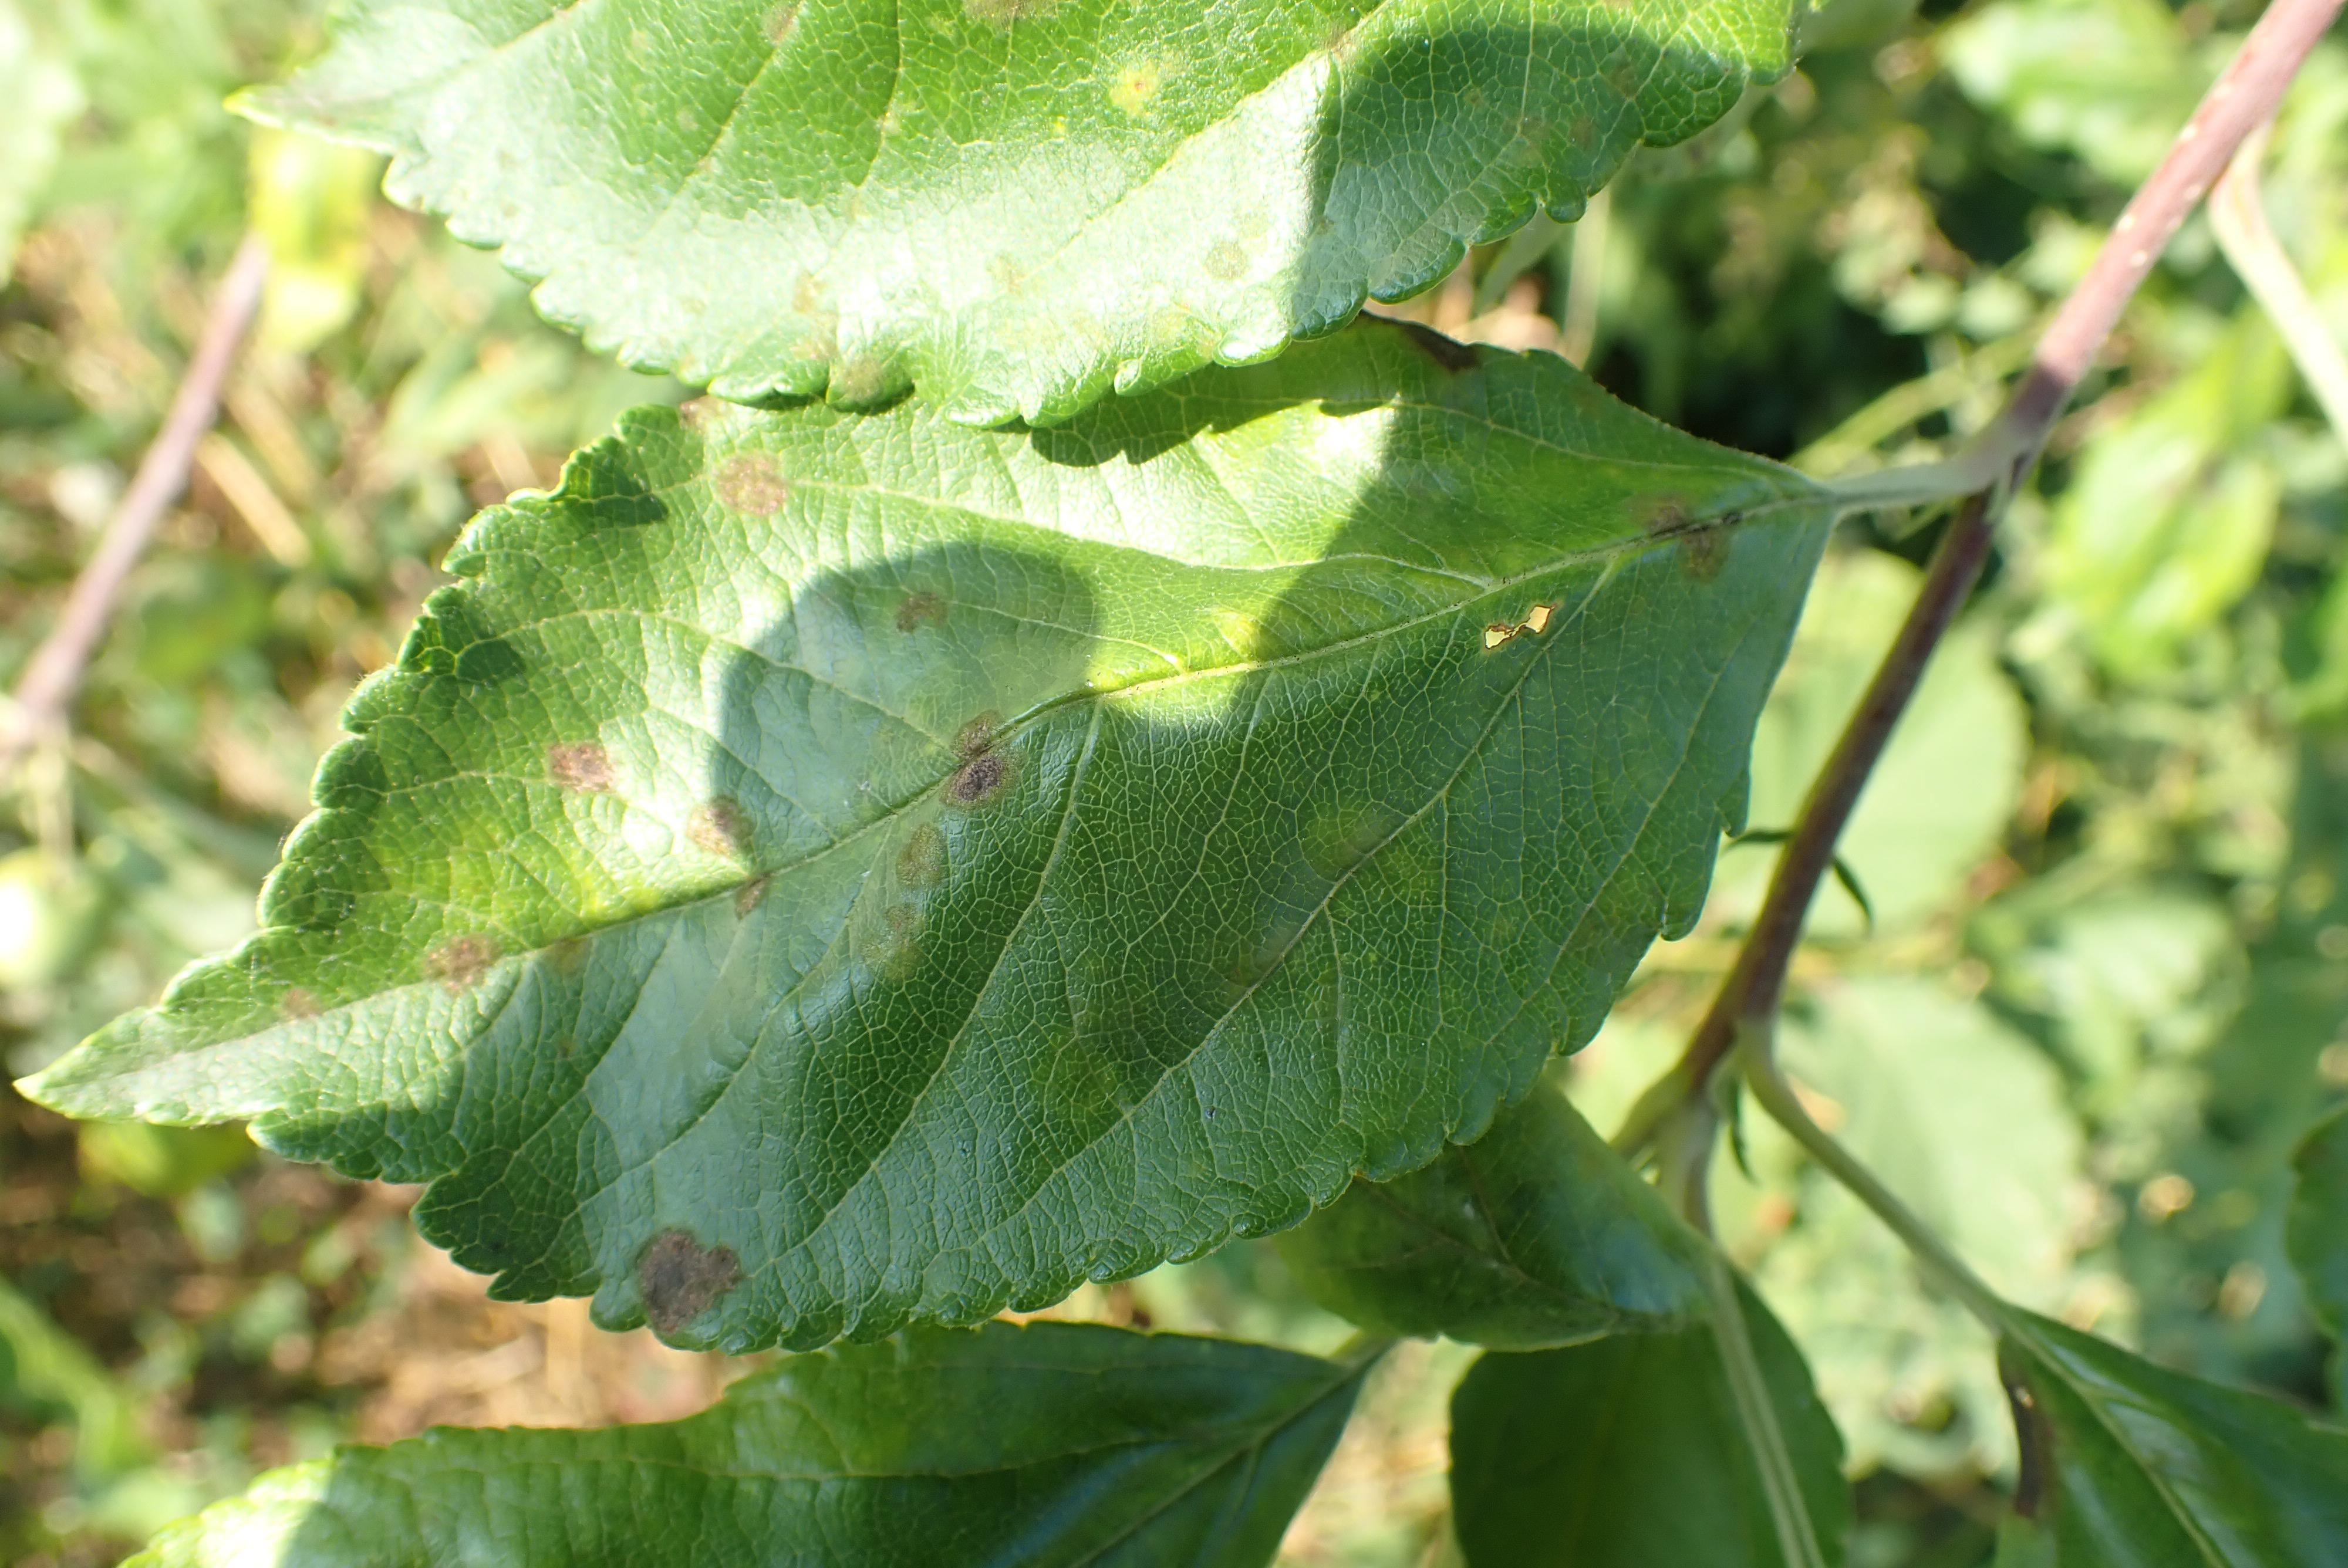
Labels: scab